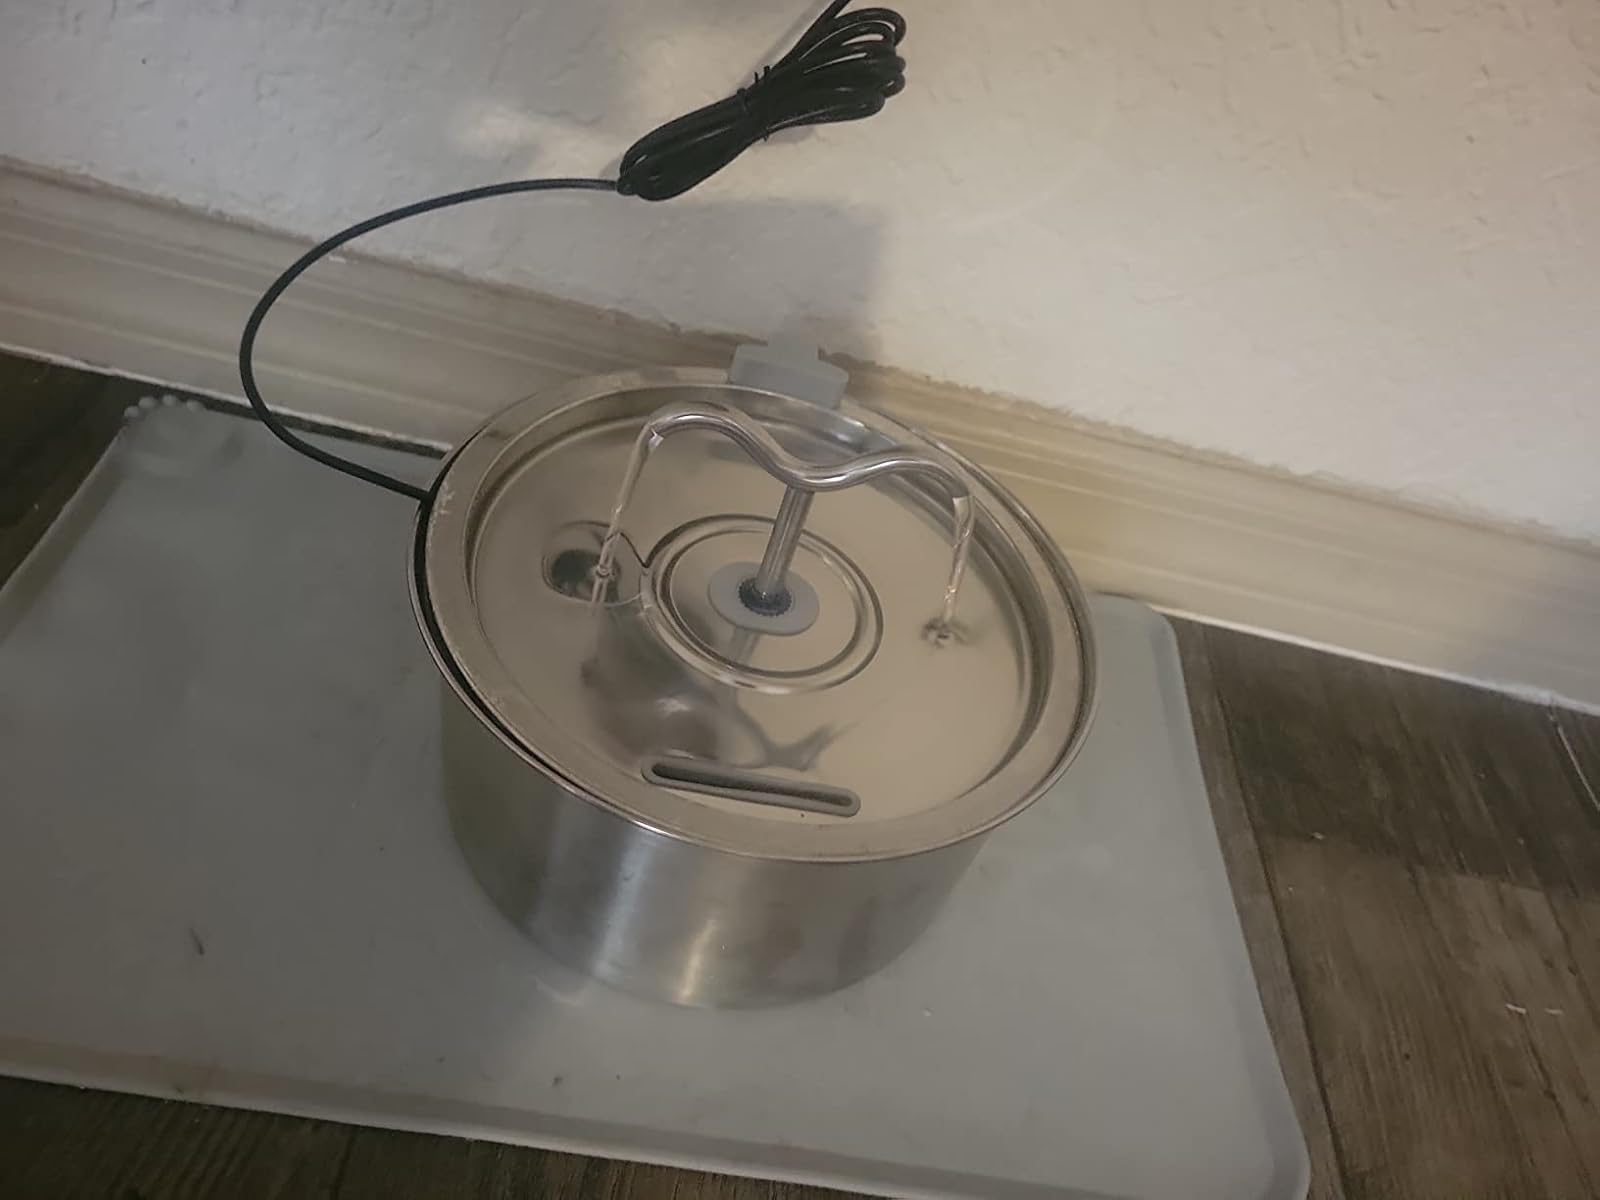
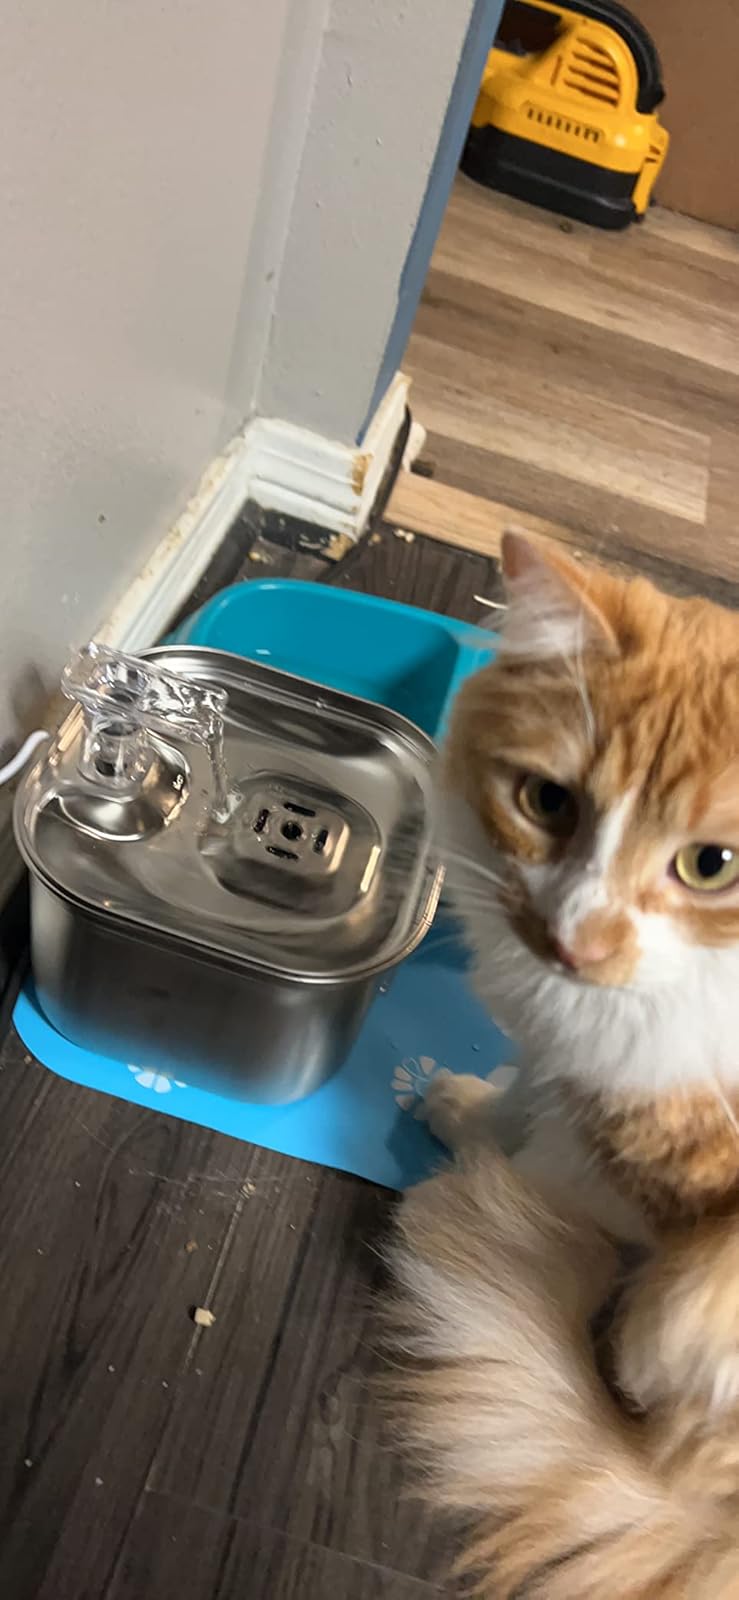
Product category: items_bowl
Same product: no